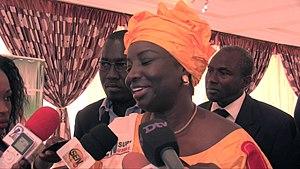
Interview de Aminata Touré
Aminata Touré, née le 12 octobre 1962 à Dakar, est une femme d'État sénégalaise. Militante pour les droits de l'homme et fonctionnaire à l'ONU, elle est ministre de la Justice de 2012 à 2013 puis Première ministre de 2013 à 2014.